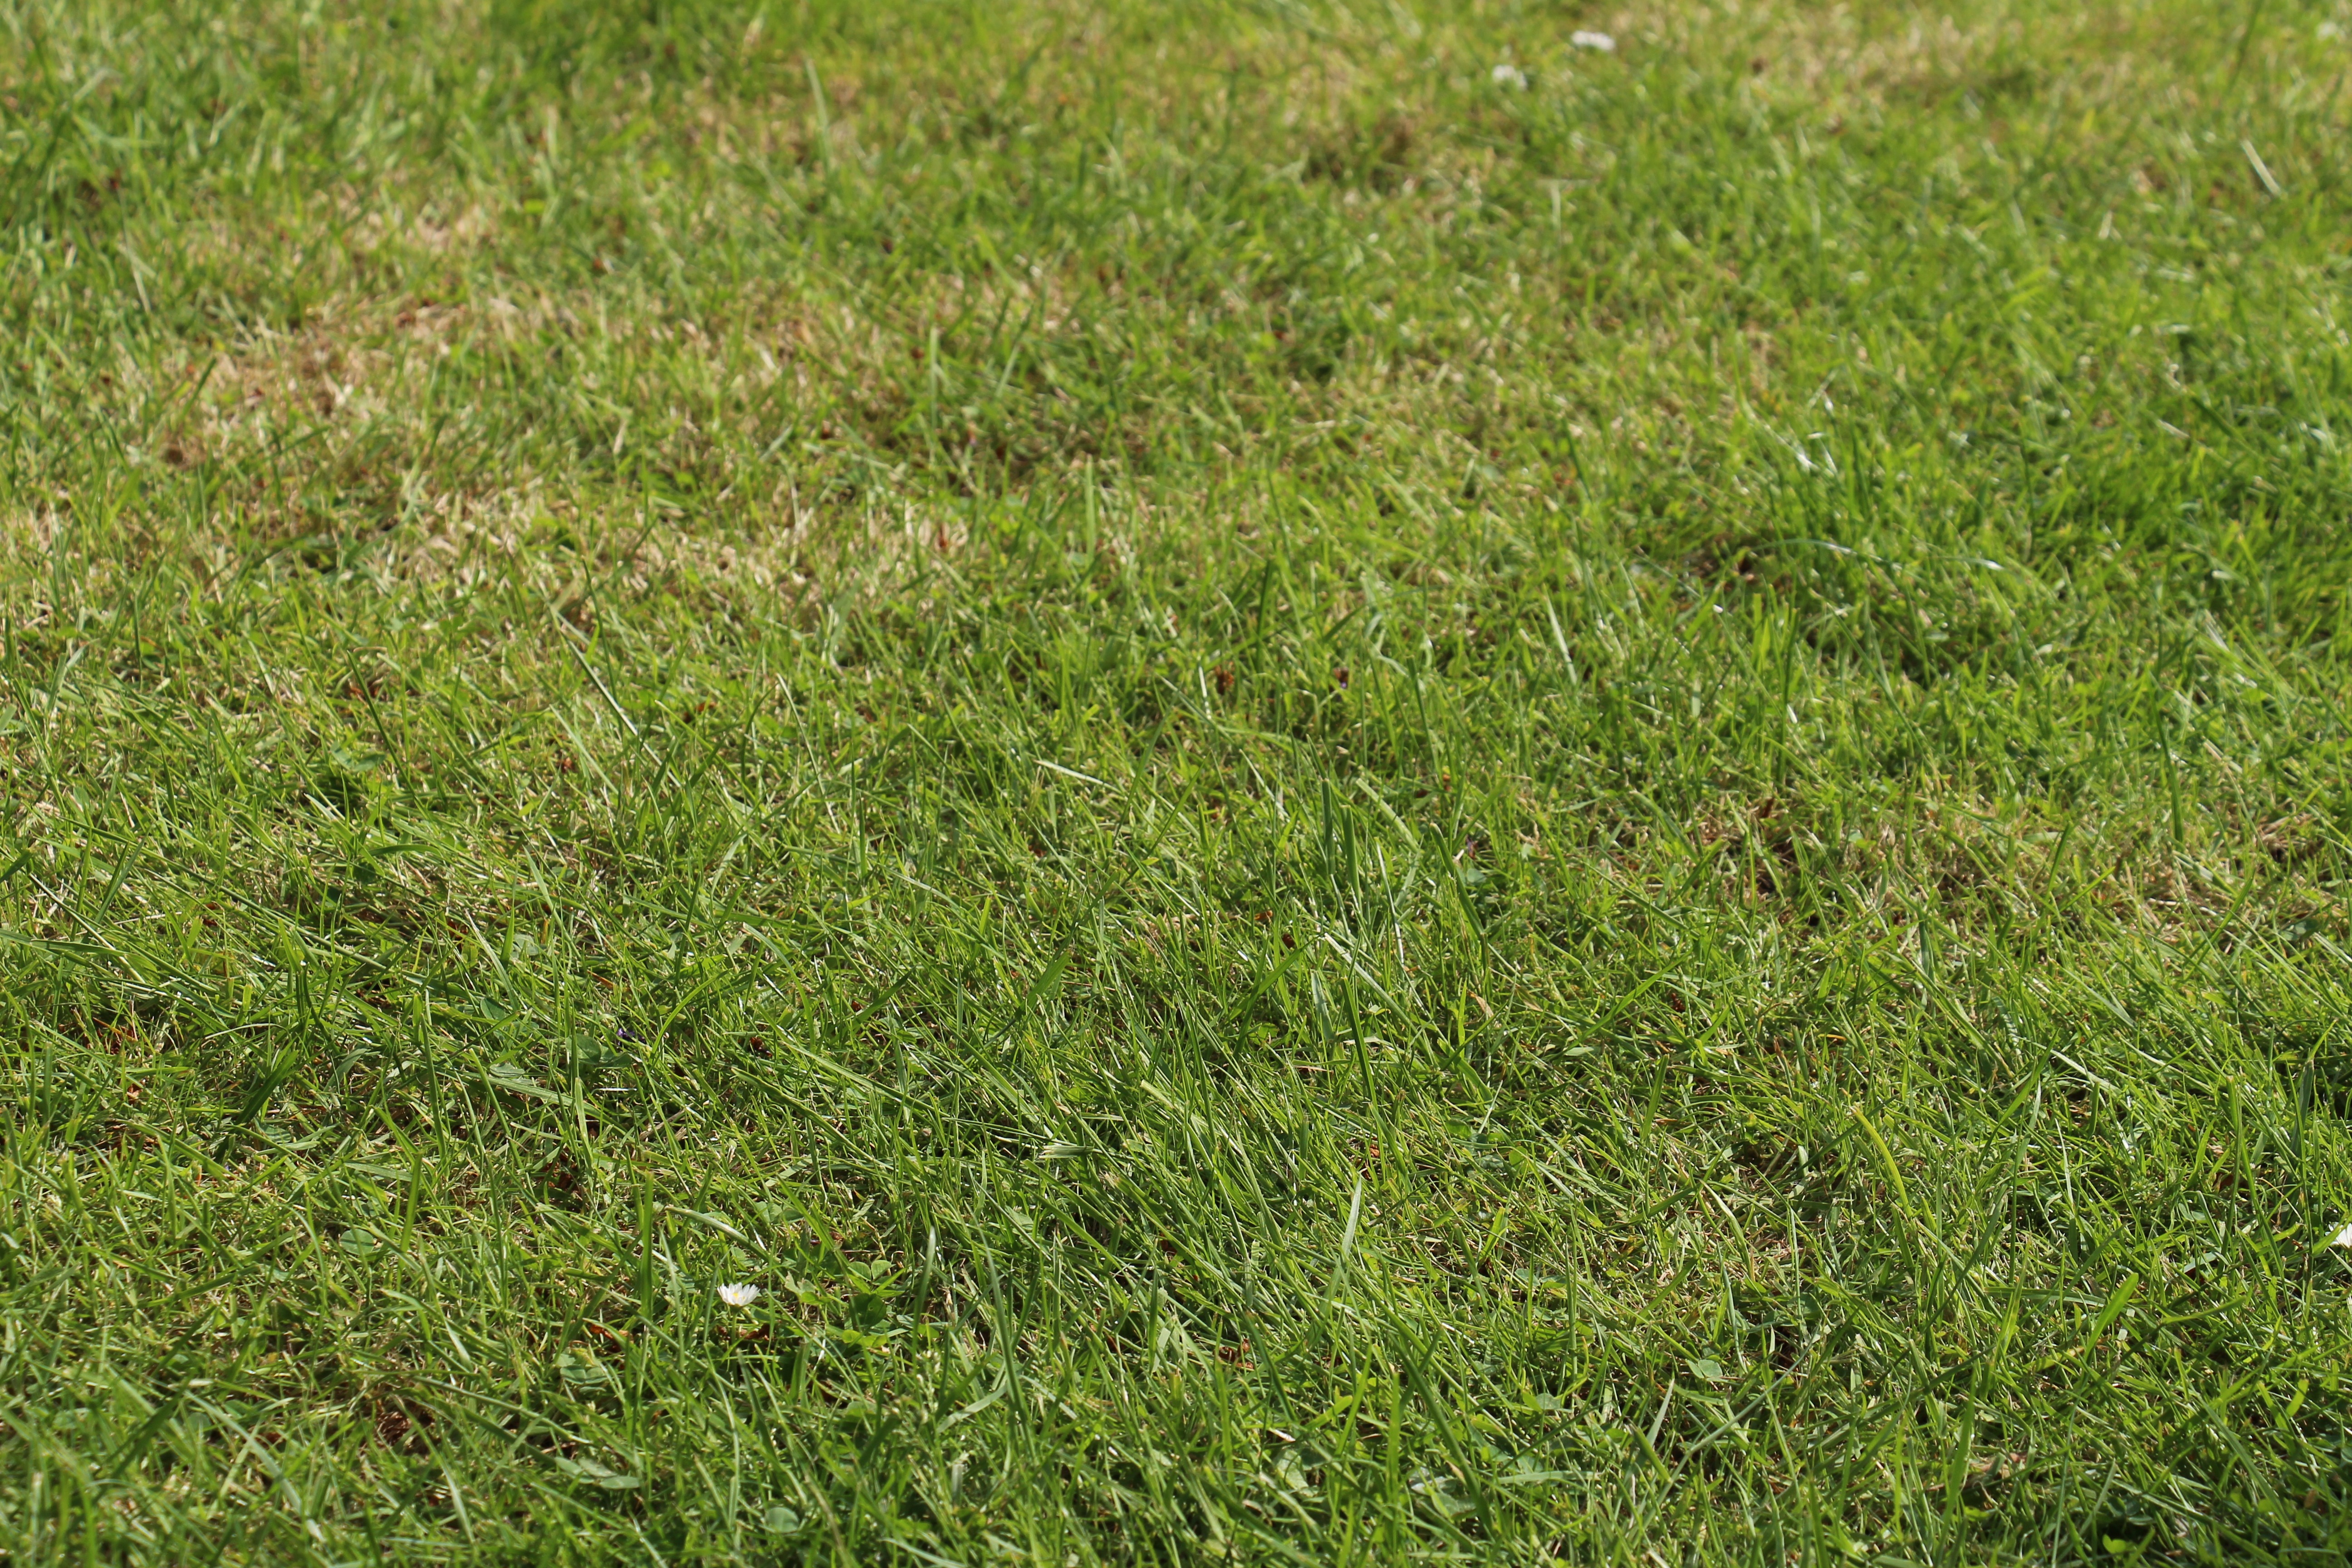
grass, structure, plant, field, lawn, meadow, prairie, texture, flower, summer, spring, green, pasture, soil, garden, flora, background, grassland, shrub, rush, grasses, flooring, meadow grass, grass green, grass family